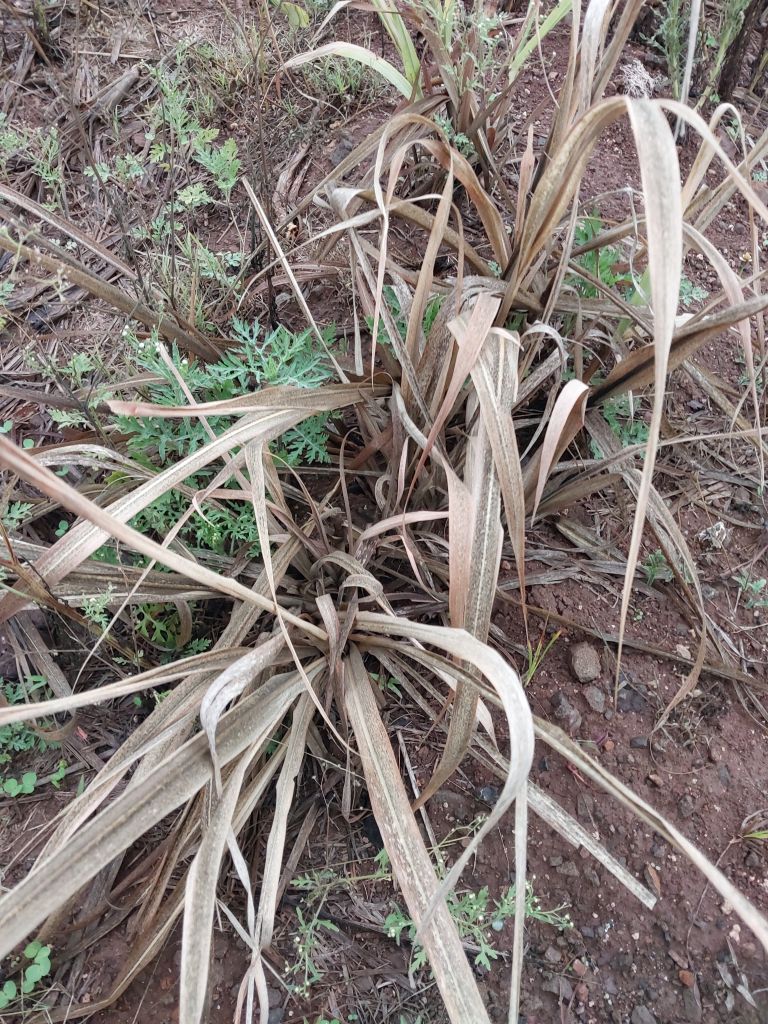
Label: Sett Rot